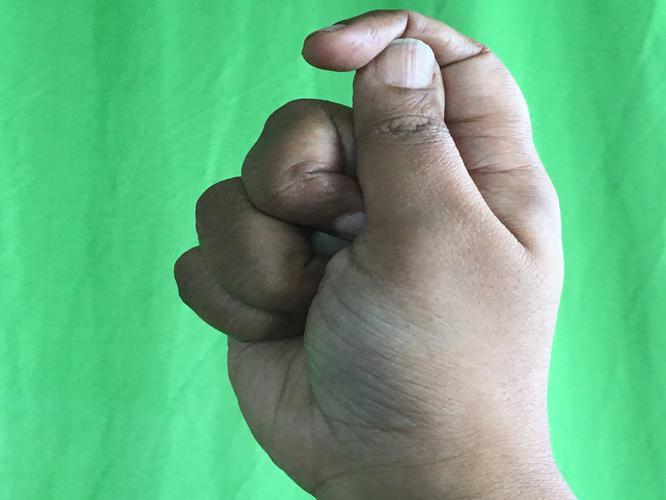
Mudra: Kapith
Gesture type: single_hand